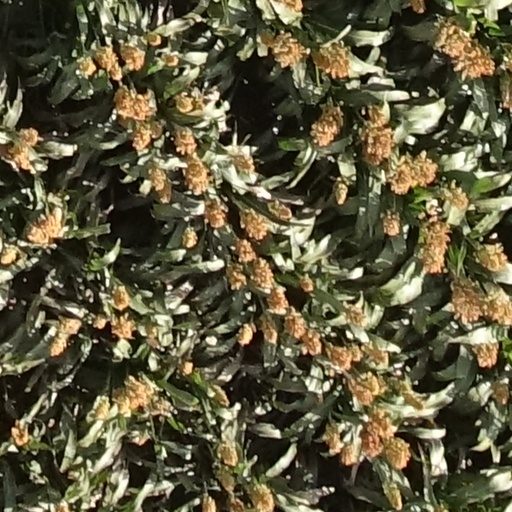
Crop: sorghum